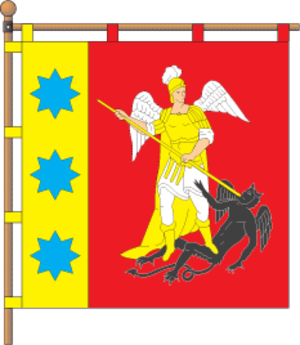
Hadiatch ou Gadiatch est une ville de l'oblast de Poltava, en Ukraine, et le centre administratif du raïon de Hadiatch. Sa population s'élevait à 23 989 habitants en 2016.